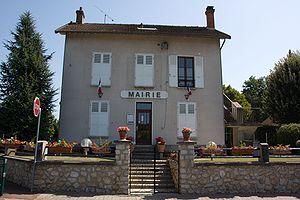
Prunay-sur-Essonne est une commune française située à cinquante-six kilomètres au sud-est de Paris dans le département de l'Essonne en région Île-de-France.